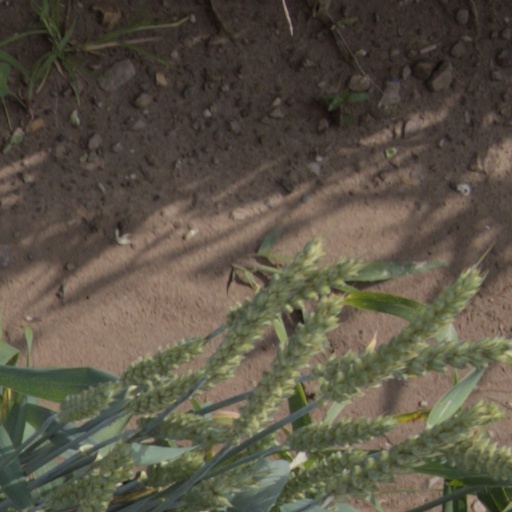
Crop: wheat